William H. Forrest

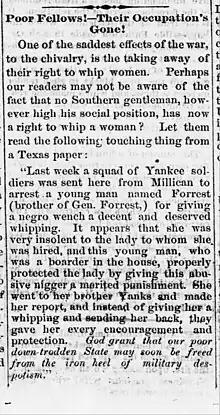
There were only four of the six Forrest brothers remaining at the end of the American Civil War ("Poor Fellows!—Their Occupation's Gone!" "The Wyandot Pioneer", Wyandot, Ohio, August 9, 1866)

Bill Forrest was the fourth-born son of William and Miriam (Beck) Forrest, and he grew up in rural areas of Tennessee and northern Mississippi. The Forrest children were generally afforded little education as the family was preoccupied with subsistence farming and then animal trading. Later, Nathan Bedford Forrest's five younger brothers were "ideal junior partners" who contributed to a "building a formidable slave-trading operation." William H. Forrest began working for Bedford around 1857. Bill Forrest was described in a highly critical anti-Forrest article published in the aftermath of the Battle of Fort Pillow as "an extensive negro trader at Vicksburg." According to historian Jack Hurst, Bill Forrest frequented St. Louis where he collected "sizable" gangs of Missouri slaves for resale.